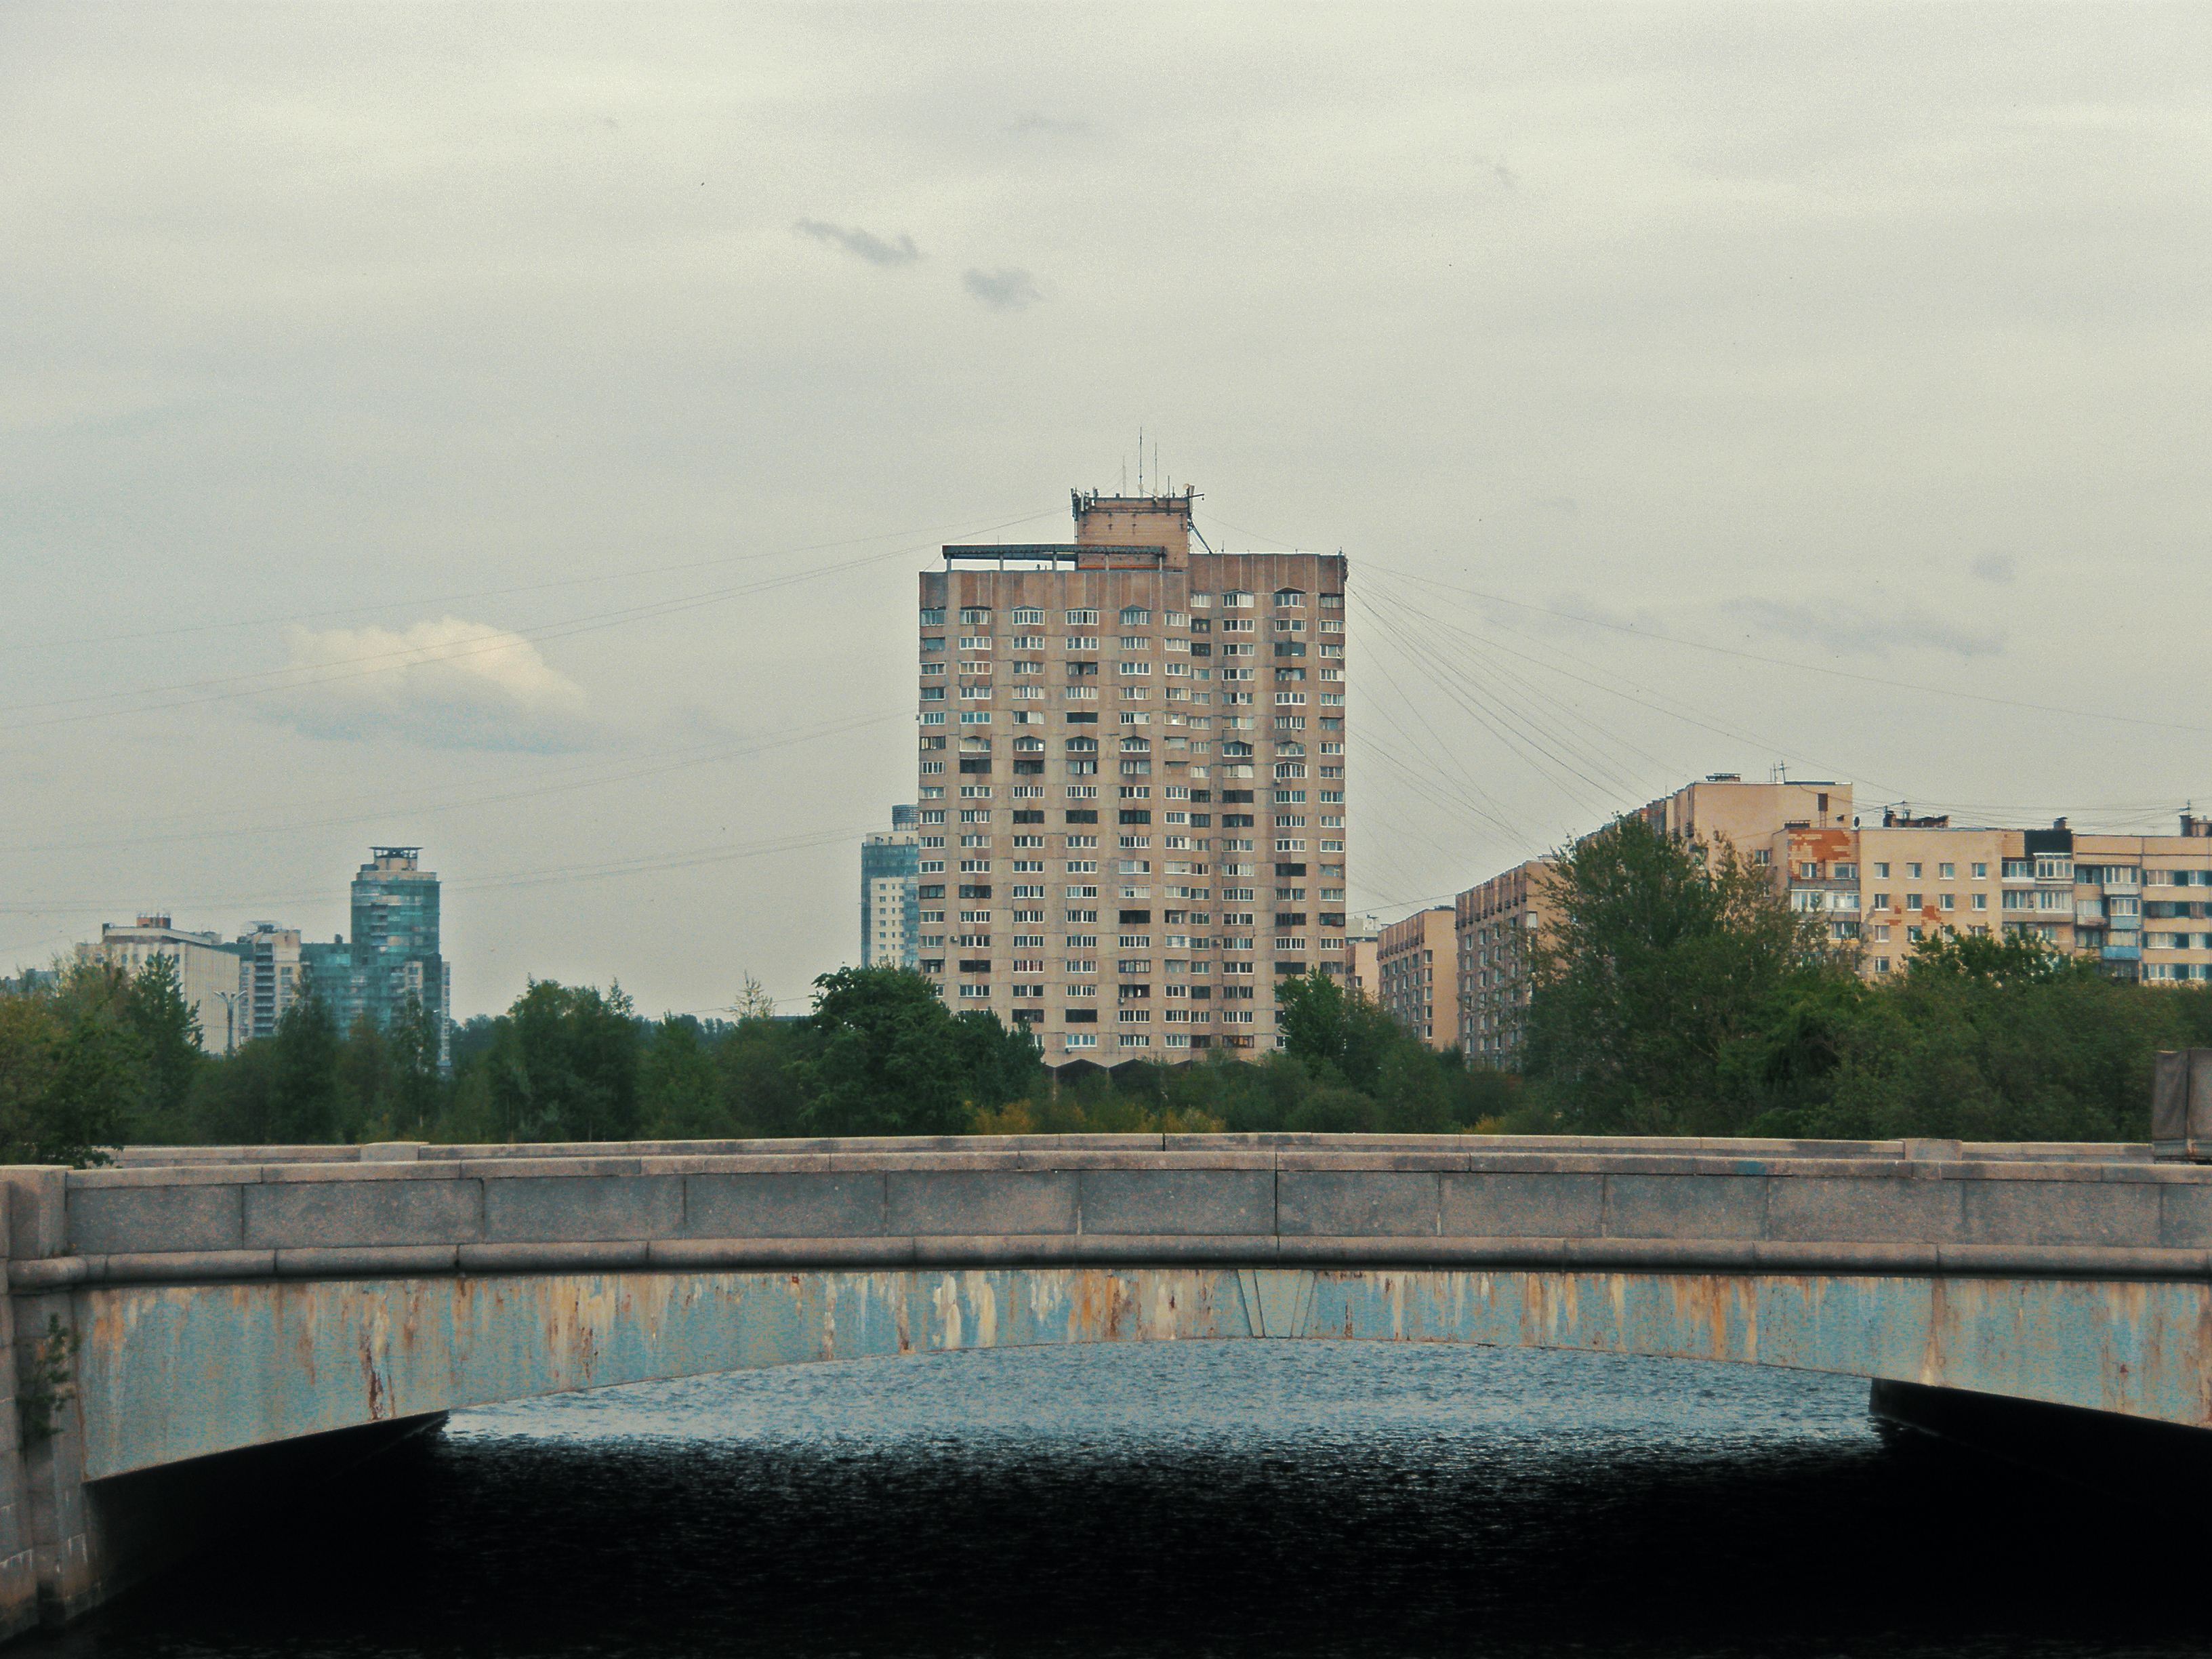
images, sky, cloud, water, building, daytime, tree, tower block, urban design, bank, condominium, city, cityscape, metropolitan area, horizon, road, urban area, metropolis, roof, bridge, canal, reservoir, reflection, apartment, landscape, mixed use, metal, symmetry, concrete bridge, channel, concrete, downtown, tourism, headquarters, street, water feature, facade, leisure, skyline, girder bridge, box girder bridge, fixed link, font, fountain, overpass, corporate headquarters, river